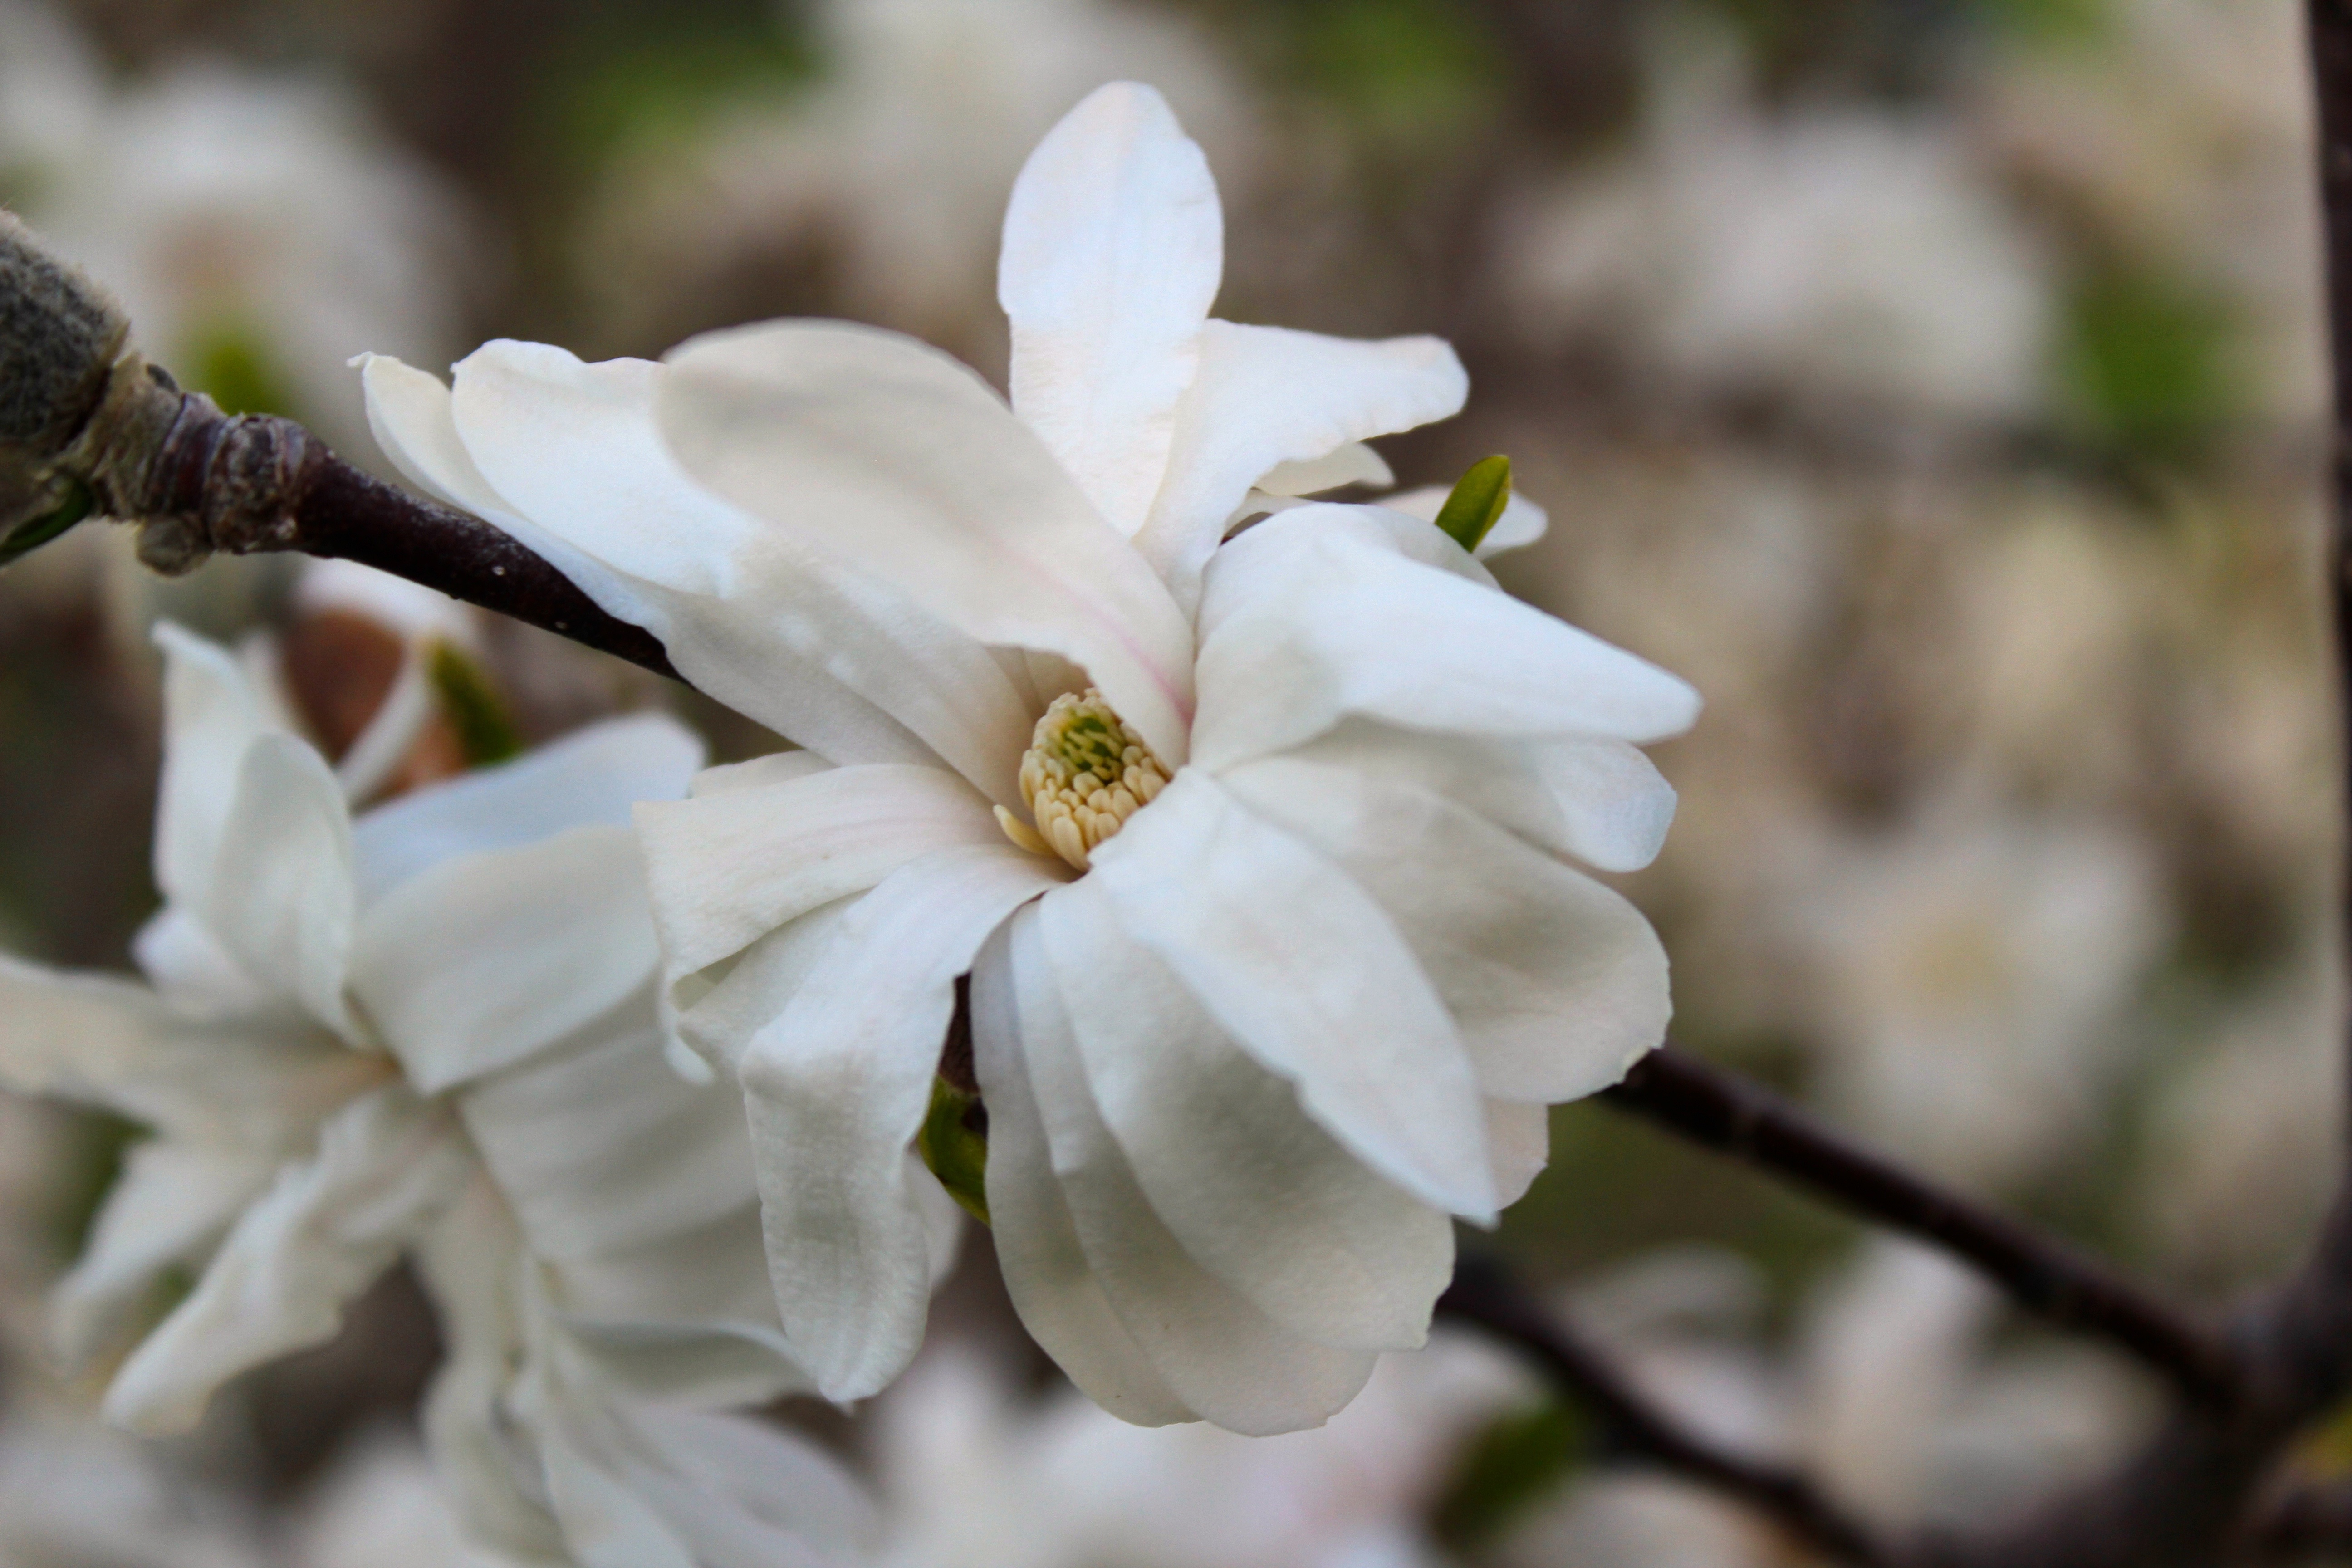
nature, branch, blossom, plant, white, photography, leaf, flower, petal, spring, produce, botany, blooming, flora, wildflower, flowers, close up, shrub, magnolia, macro photography, jasmine, flowering plant, land plant